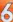
Number: 6